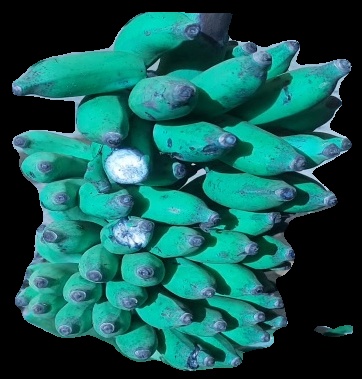
Variety: elakki-bale
Grade: grade3